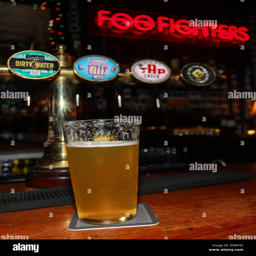
artist take over a pub to coincide with the launch of their new album